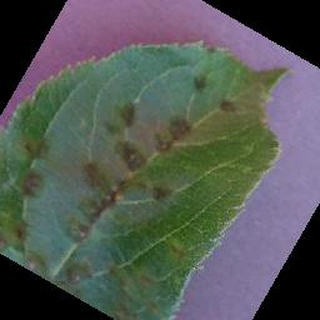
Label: apple_apple_scab